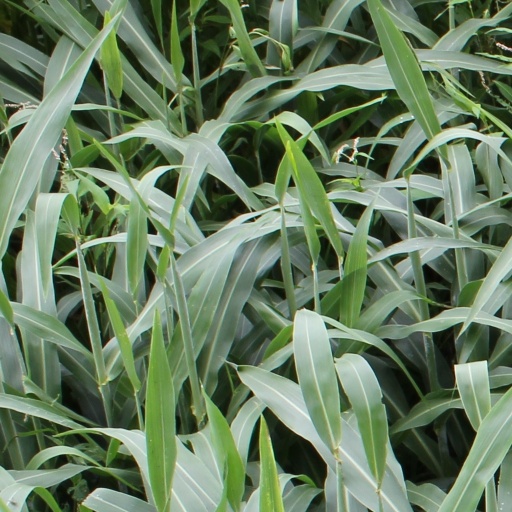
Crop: sorghum